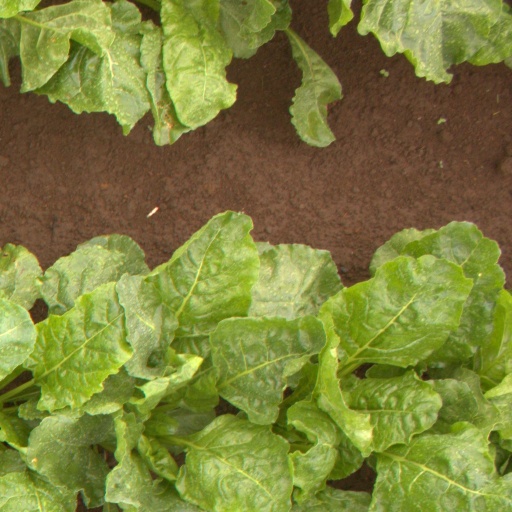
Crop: sugar beet